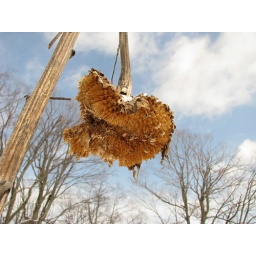
Sunflower against a blue sky